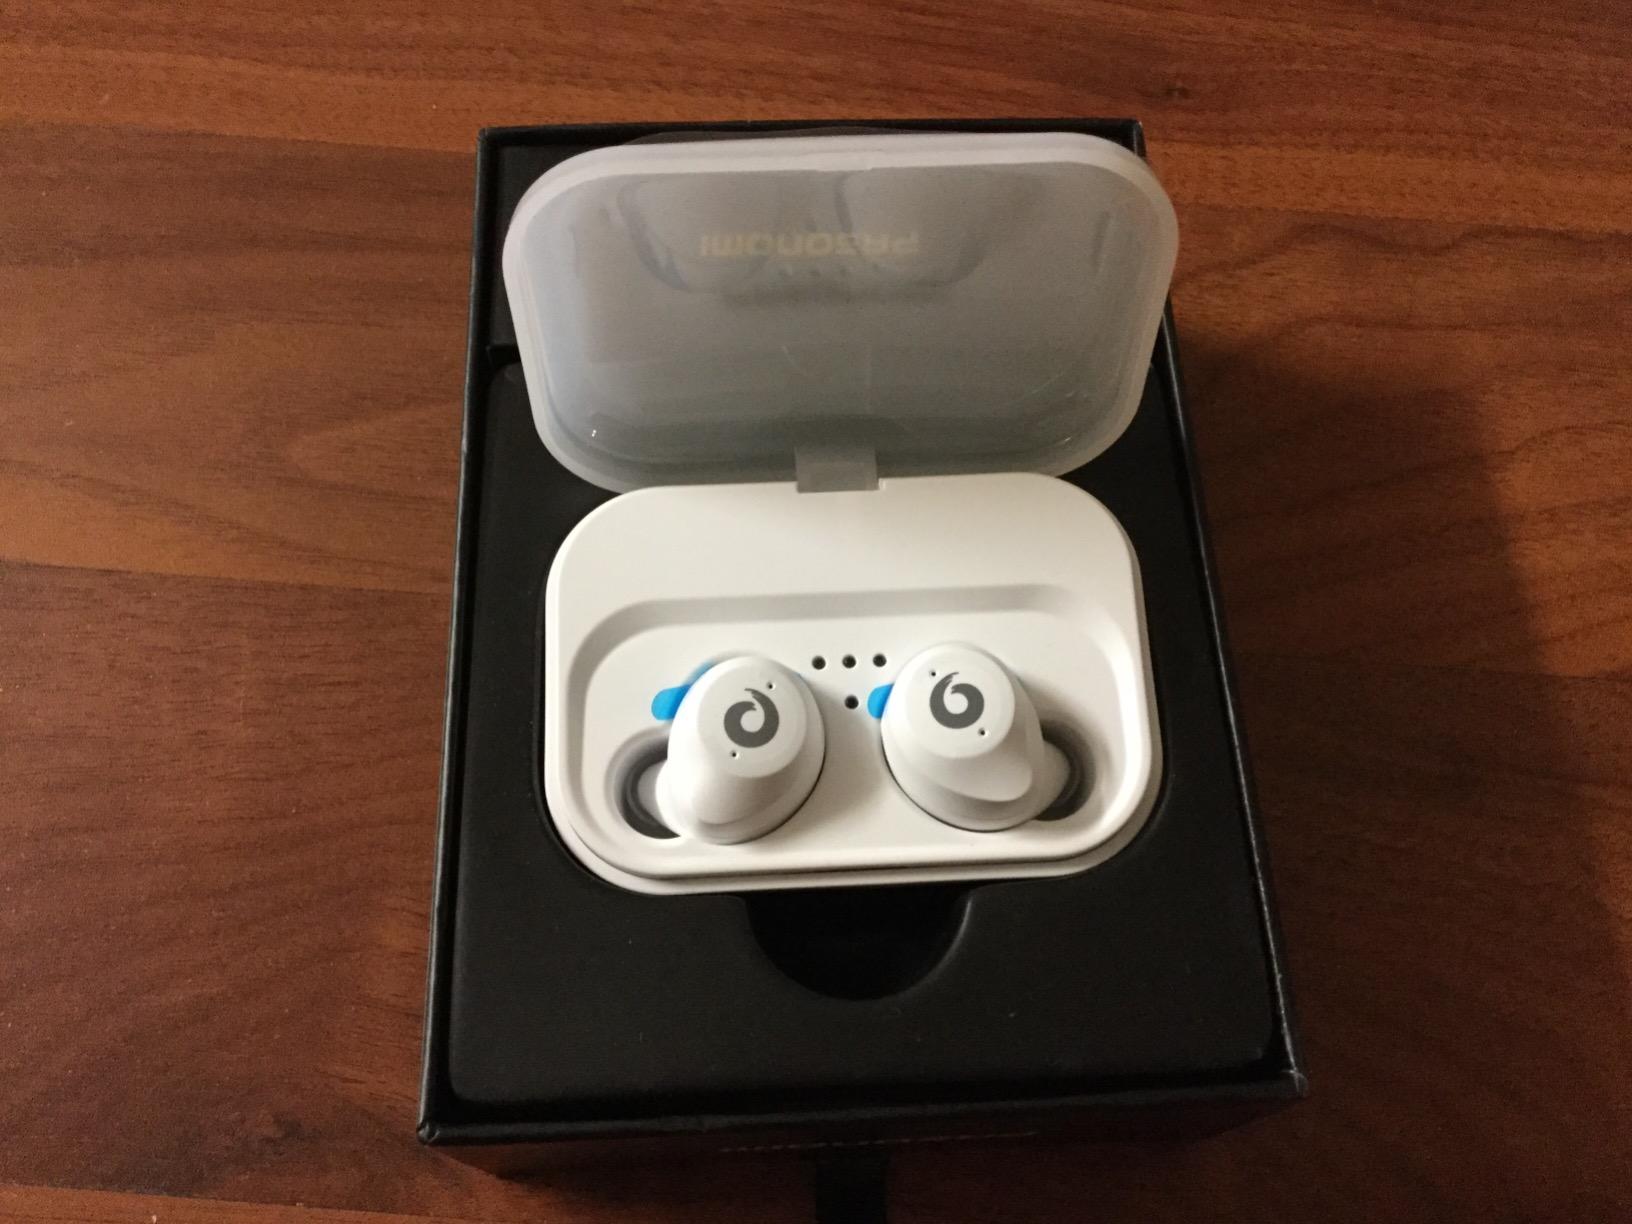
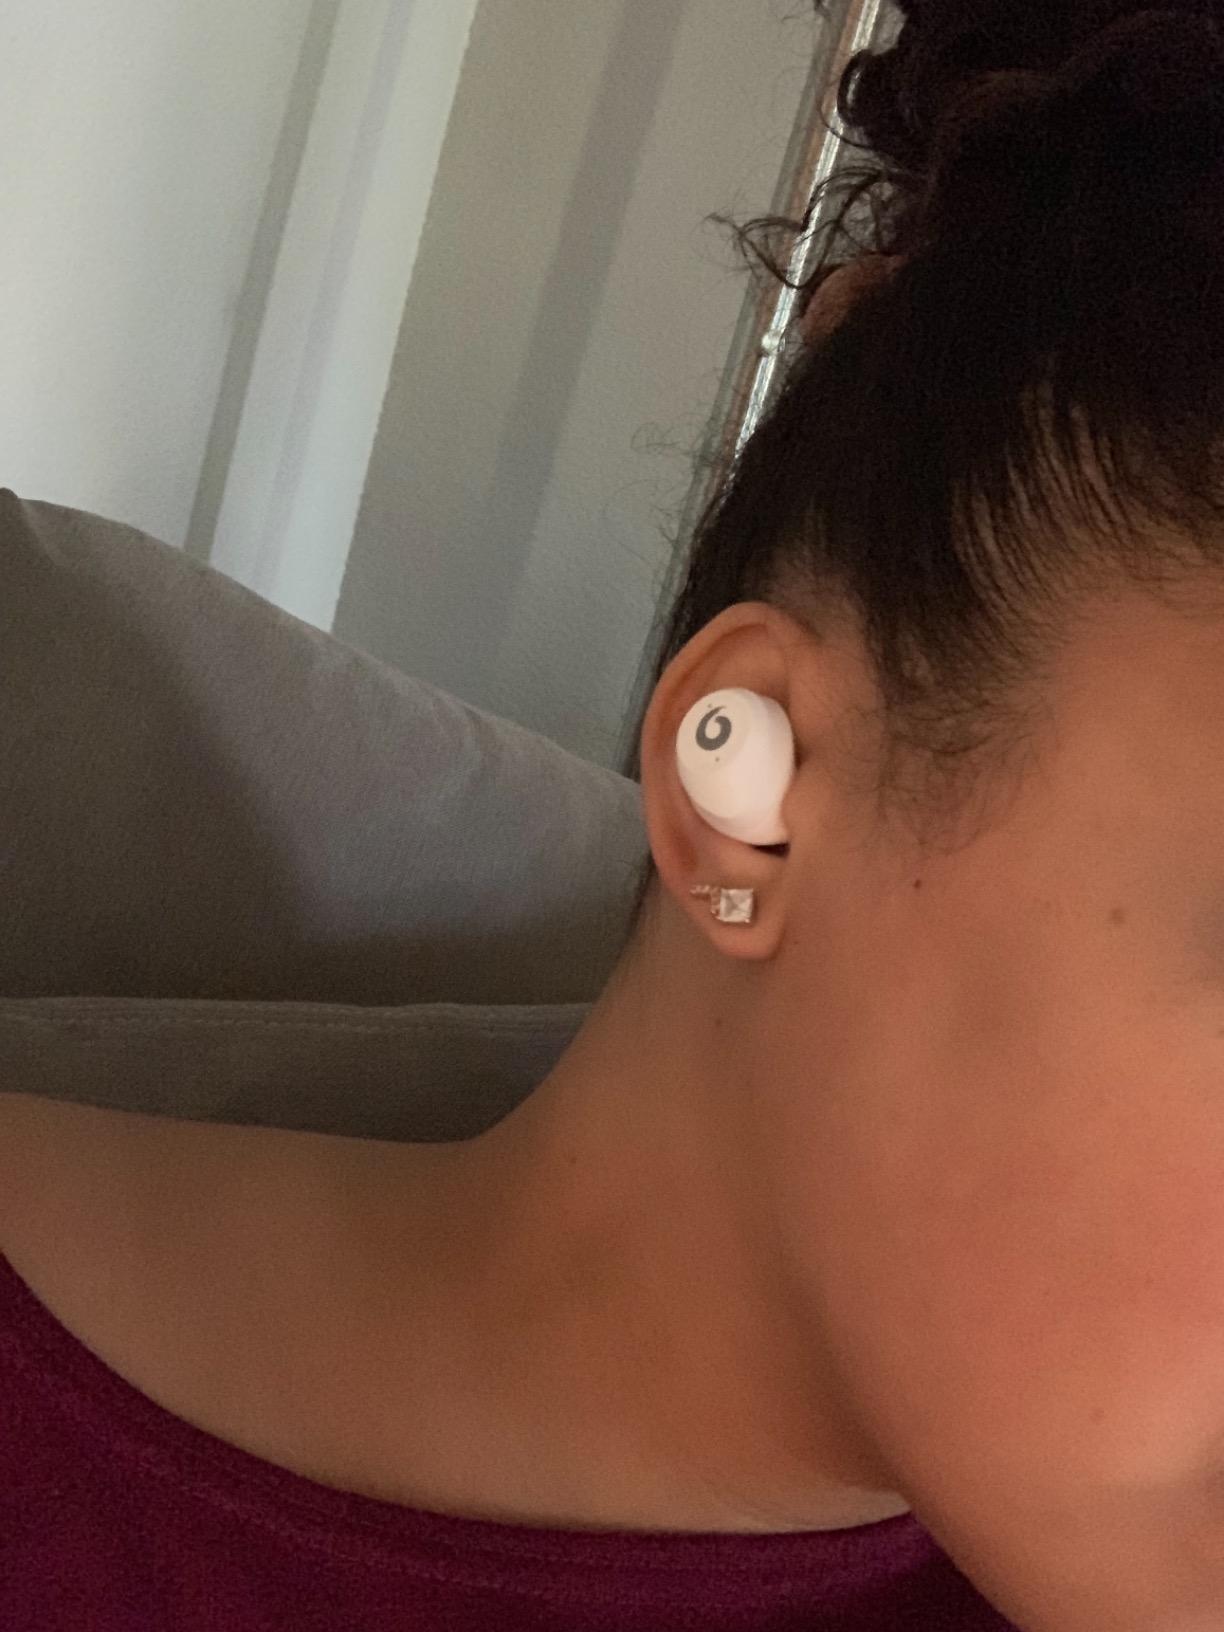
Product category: earbuds
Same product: yes